Martin Bunzl

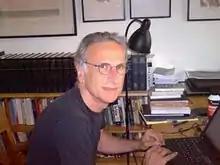
Martin Bunzl

Martin Bunzl (born 1948, in London, England) is professor of philosophy emeritus at Rutgers University in New Brunswick, NJ, where he directed the Rutgers Initiative in Climate and Social Policy from 2007 to 2011.